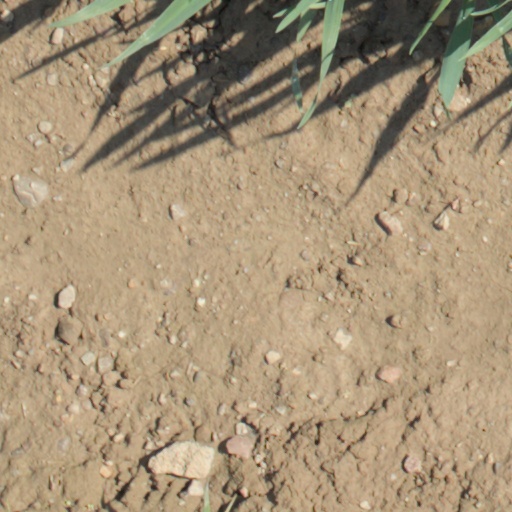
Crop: wheat